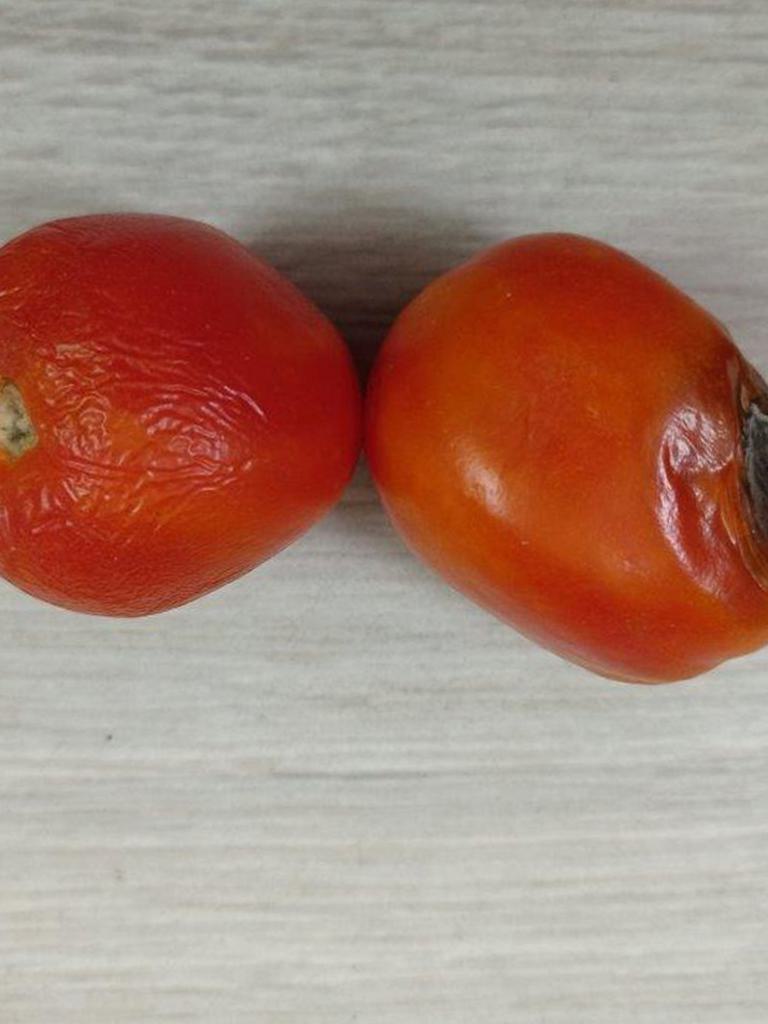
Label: Rotten